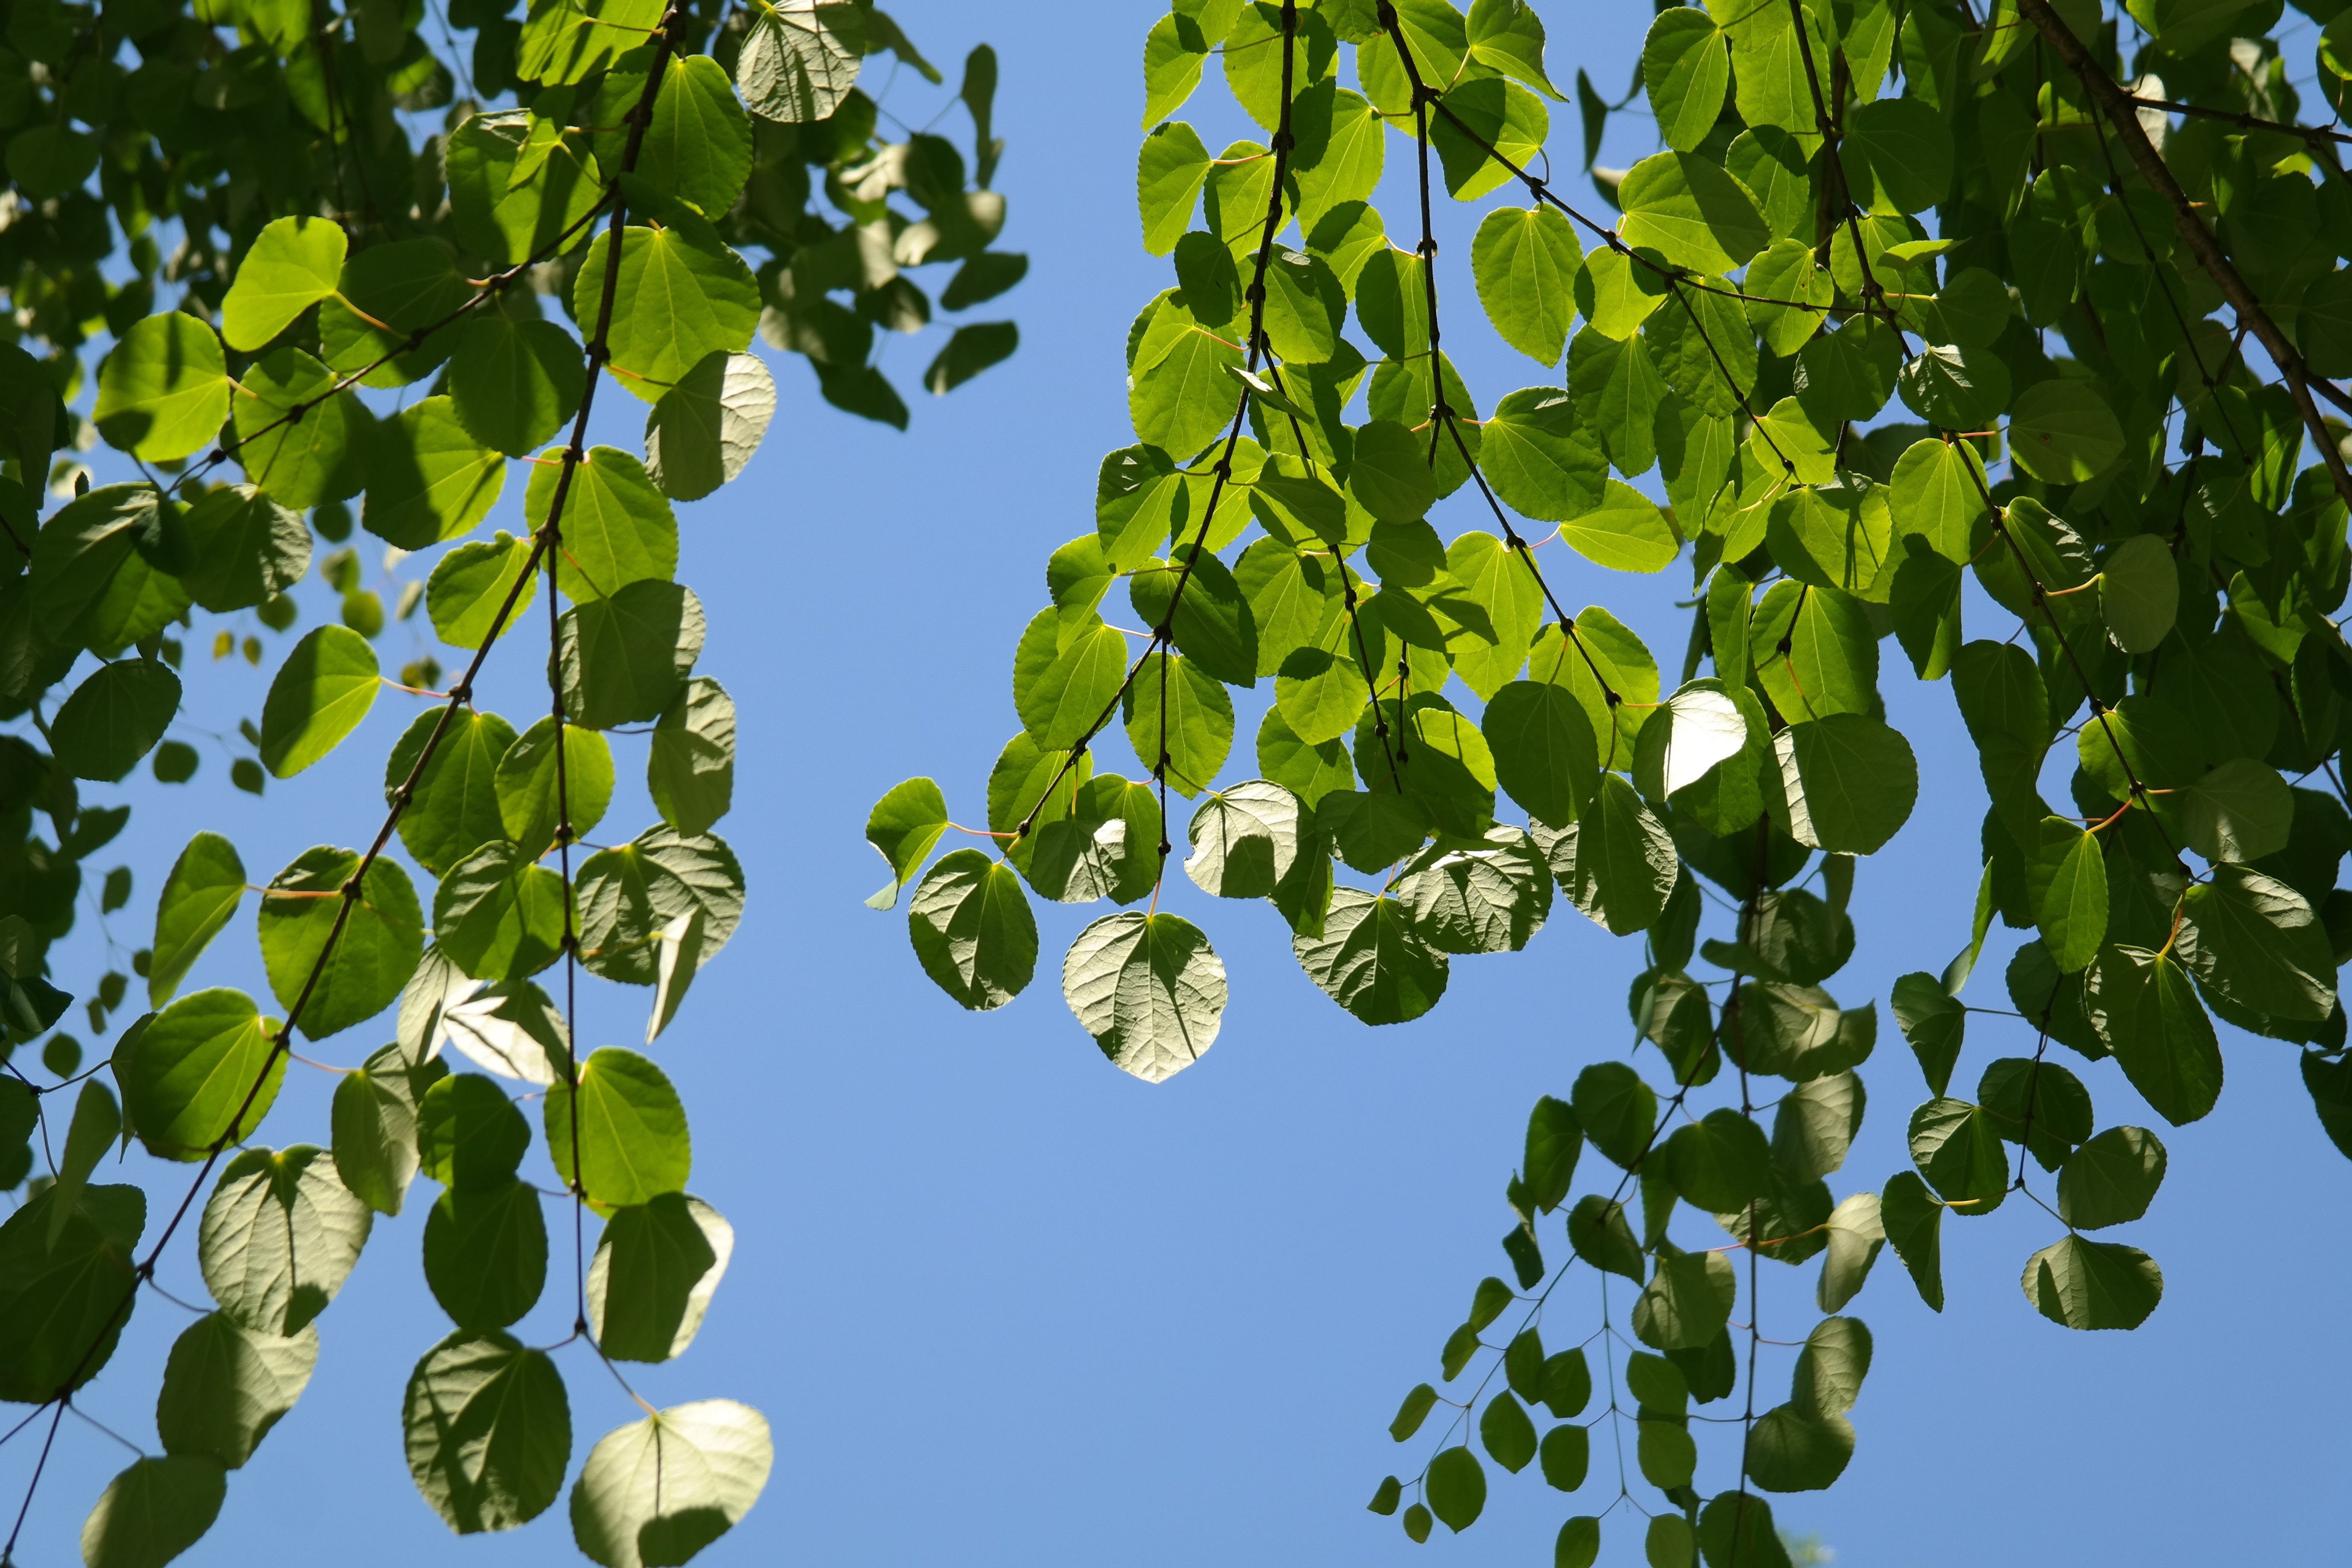
tree, branch, plant, fruit, sunlight, leaf, flower, food, green, produce, birch, botany, leaves, deciduous, flowering plant, maidenhair tree, coccoloba uvifera, dicotyledon, woody plant, land plant, plane tree family, saxifrage like, japanese kuchenbaum, cercidiphyllum japonicum, japanese katsurabaum, gingerbread tree, cake tree, cercidiphyllum, katsurabaum, cercidiphyllaceae